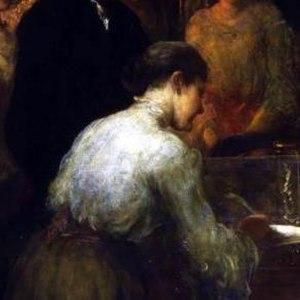
Lilian Jane Gould, également connue sous le nom de Lilian J. Veley, est une biologiste britannique principalement connue pour ses études sur les micro-organismes présents dans l'alcool. Elle est l'une des premières femmes admises dans la société linnéenne. Outre ses travaux scientifiques, elle est l'une des premières éleveuses européennes de chats siamois.